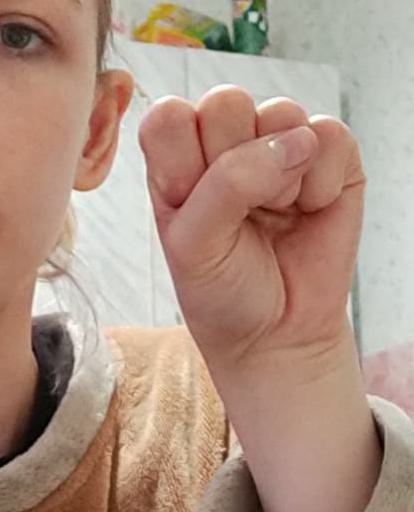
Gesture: fist